Biblioteca Museu Víctor Balaguer

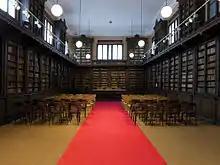
The museum library

The Biblioteca Museu Víctor Balaguer (Víctor Balaguer Museum & Library) is located in Vilanova i la Geltrú, province of Barcelona, Catalonia, Spain and was founded in 1884 by Víctor Balaguer to thank the city for its support during his political career. Since 2000 the museum is part of the National Art Museum of Catalonia and the library is part of the National Library of Catalonia.